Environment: real
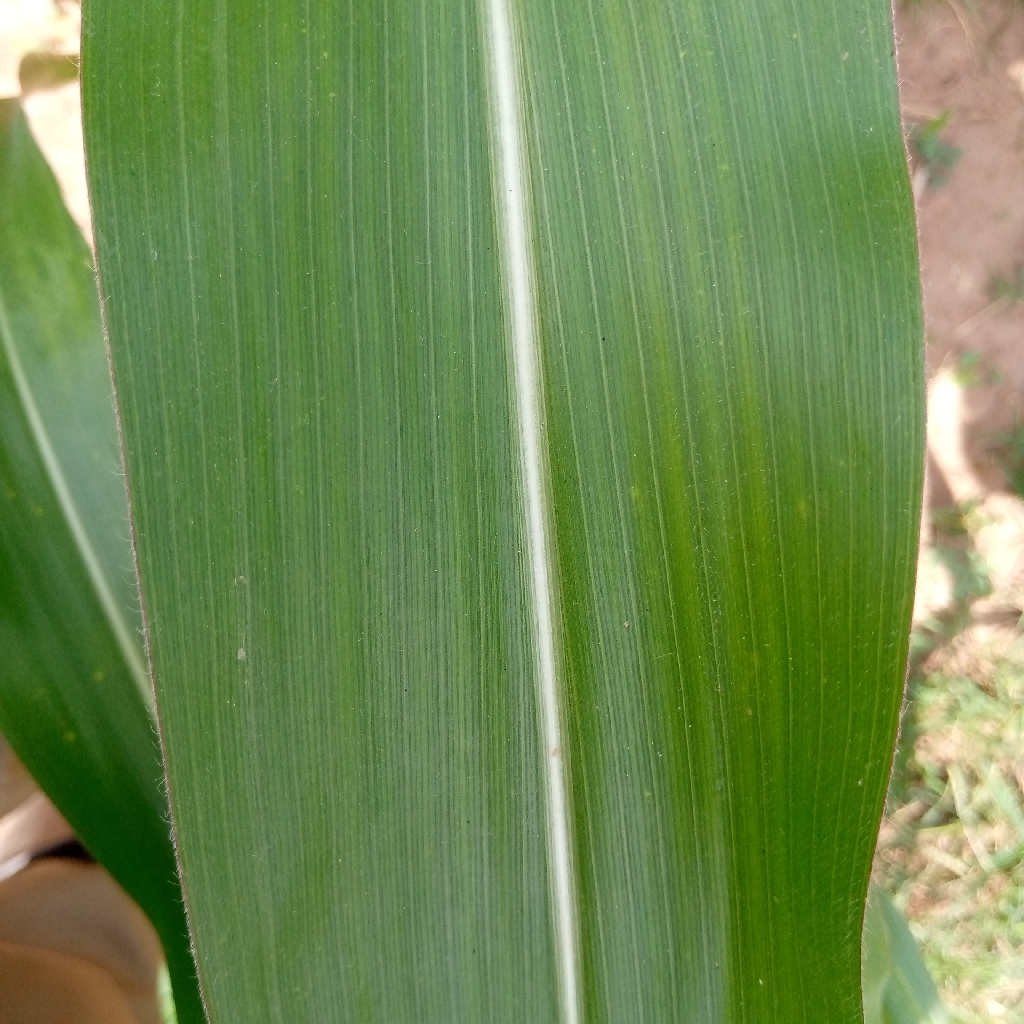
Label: healthy